Penny Oleksiak

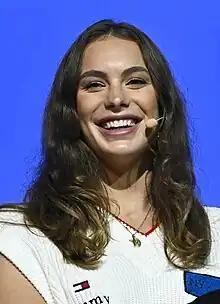
Oleksiak in 2023

Penelope Oleksiak (born June 13, 2000) is a Canadian competitive swimmer. Nicknamed "Magic Penny", she is one of her country's most decorated Olympians. Oleksiak rose to fame during the 2016 Summer Olympics, where she became the first Canadian to win four medals in the same Summer Games, and the country's youngest Olympic champion with her gold medal win in the 100 m freestyle. She was the first athlete born in the 2000s to claim an Olympic gold medal in an individual event. Her success led to her being awarded the 2016 Lou Marsh Trophy as Canada's top athlete, the Bobbie Rosenfeld Award as Canada's top female athlete for 2016, and a member of the Canadian Press team of the year. Five years later she won three additional medals at the 2020 Summer Olympics, breaking the national record for Olympic medals; joined in 2024 by sprinter Andre De Grasse, with seven Olympic medals each.